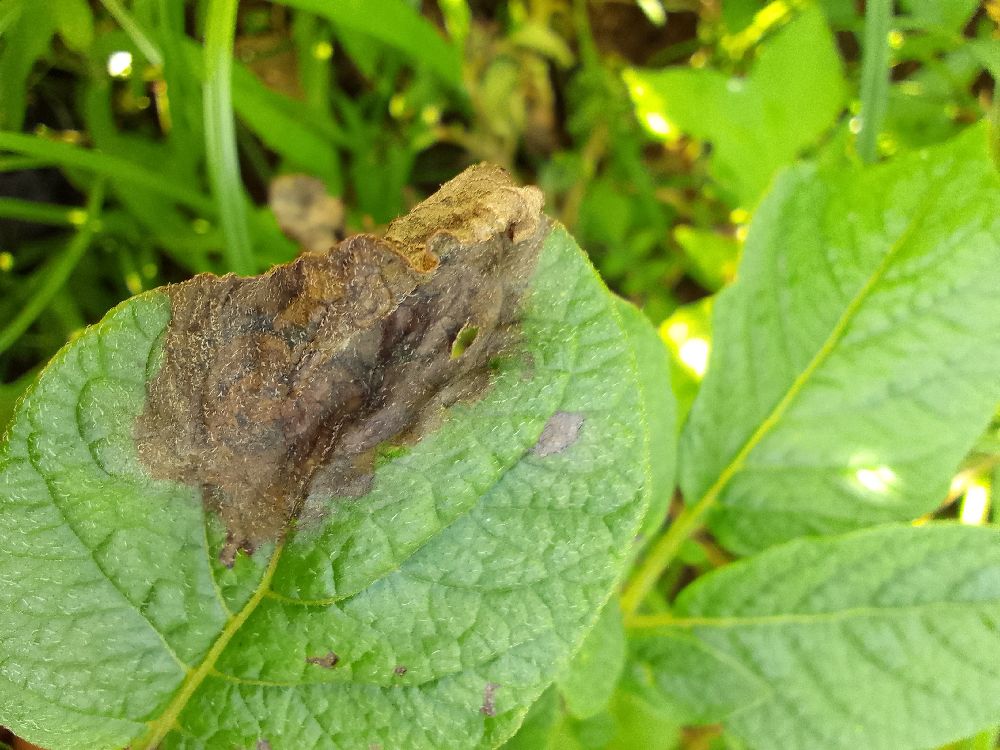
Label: Late blight